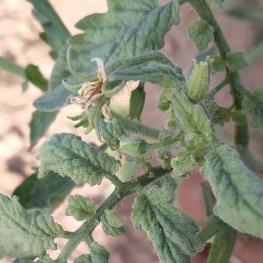
Crop: Tomato
Condition: virosis-d